Tang Muhan

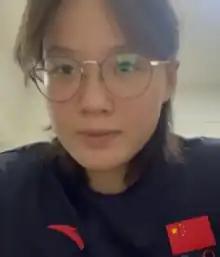
Tang in 2021

Tang Muhan (born 4 September 2003) is a Chinese swimmer. She competed in the women's 400 metre freestyle at the 2020 Summer Olympics.